Hamar Airport, Stafsberg

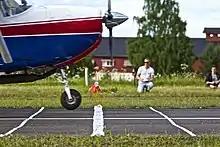
Aircraft participating at a landing contest at the airport

During the early 1980s the government was considering building a regional short take-off and landing airport in the Mjøsa area. One possibility was using Stafsberg. Widerøe announced plans in 1983 to start flights to Hamar, initially by carrying out a test landing with a de Havilland Canada Dash 7. Sufficient upgrade to the airport would cost ca. ten million krone, but a decision was made more complicated due to the airport being located in three municipalities. The same year Ringsaker Municipality started planning a regional airport at Rudshøgda. With the 1984 opening of the Mjøsa Bridge, it would be located between the three major towns of Lillehammer, Hamar and Gjøvik. Rudshøgda was supported by Hedmark County Council in February 1984. The airport at Rudshøgda was approved by Parliament later that year, causing the Ministry of Transport and Communications to halt all support to Stafsberg. Hamar Municipality responded by not wanting to participate in the airport at Rudshøgda.